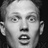
Emotion: surprise